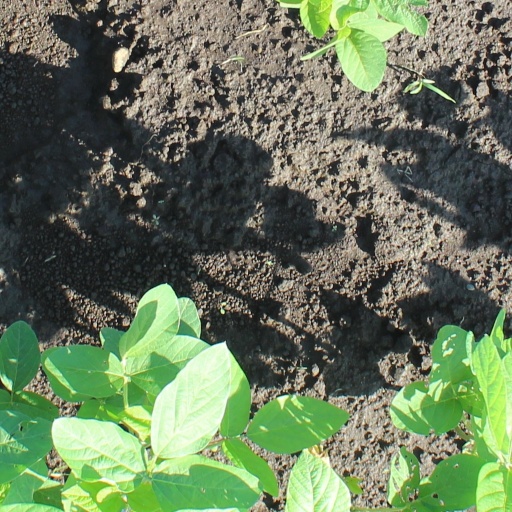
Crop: soybean